Tony Chung

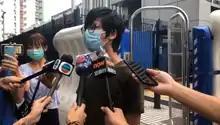
Chung released outside Yuen Long Police Station on 31 July 2020

On the eve of the passing of the national security law on 30 June, Chung dissolved Studentlocalism and handed over the authority to the overseas branches. The overseas branches announced that they would operate from abroad with divisions in Australia, Taiwan and the United States "until Hong Kong becomes an independent sovereign country." On 29 July, Chung and three other former members of Studentlocalism aged 16 to 21 were arrested on suspicion of inciting secession. It was speculated that the police arrested Chung for the social media content posted by the Initiative Independence Party who claimed to be founded by former Studentlocalism members who were based overseas. Chung was released on bail on 31 July without being charged.